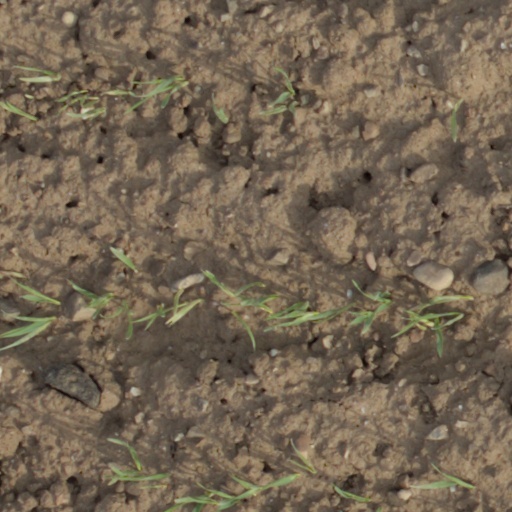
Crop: wheat